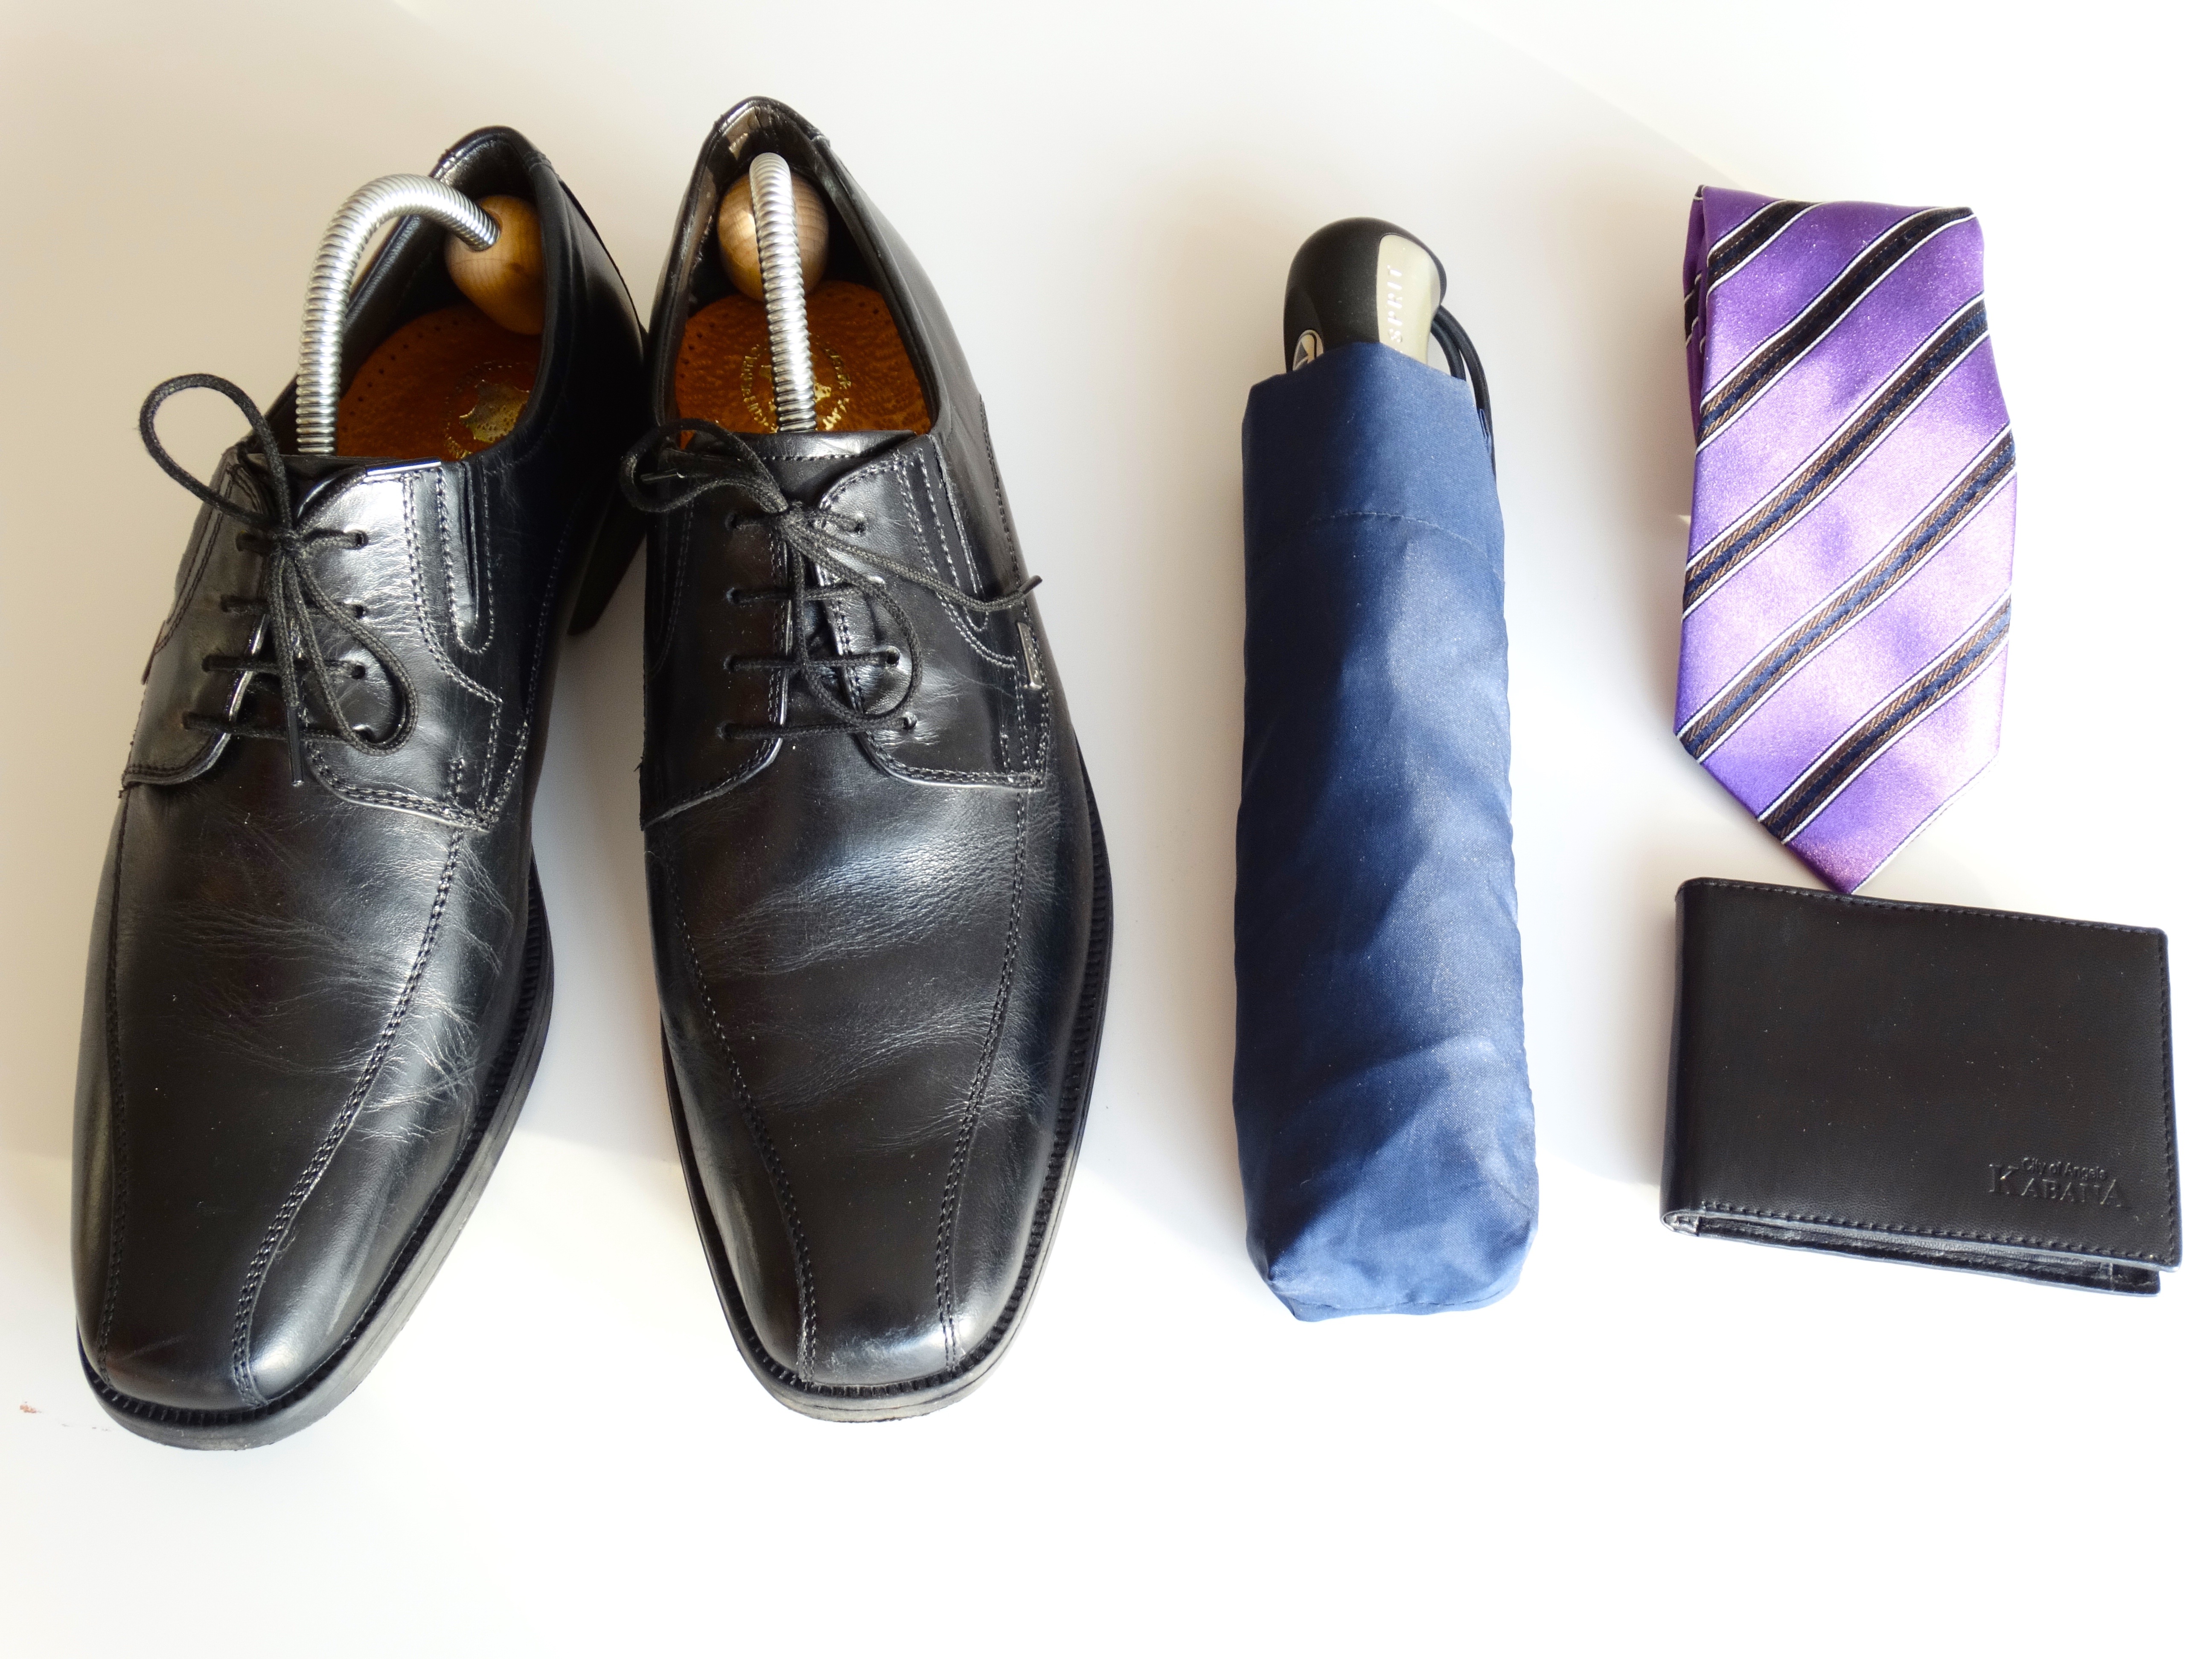
screen, shoe, leather, leg, tie, business, profession, clothing, wallet, brand, human body, textile, shoes, footwear, businessman, workwear, outdoor shoe